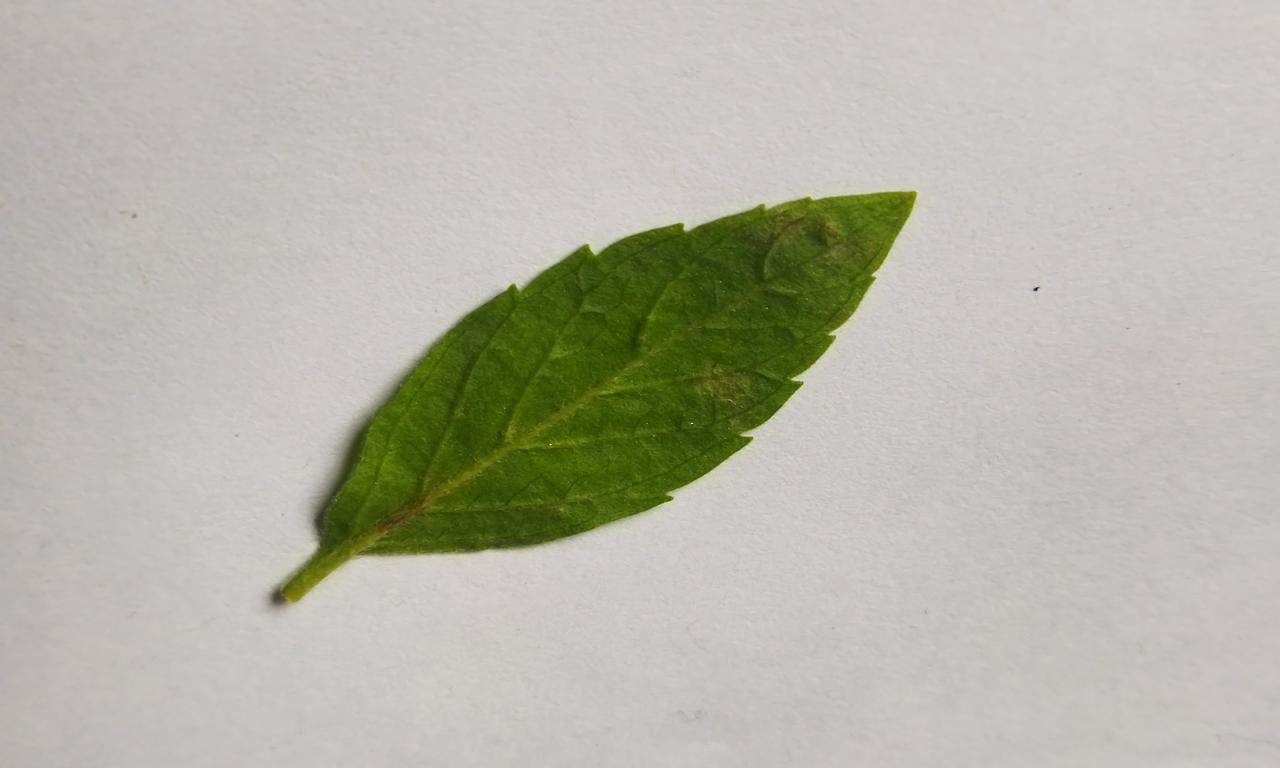
Label: Fresh